Question: Please indicate a possible affordance area of the throw_javelin that can be used for holding
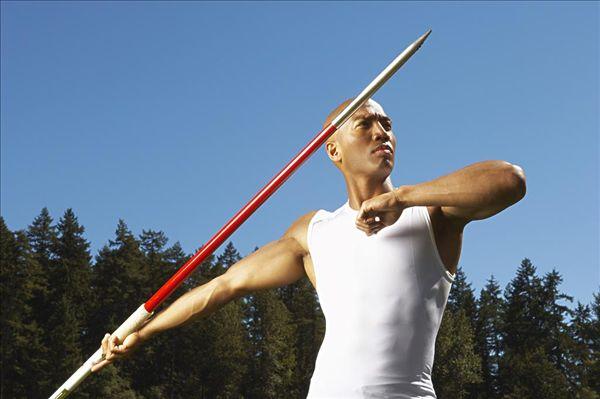
Answer: [37.516, 21.295, 437.516, 397.689]